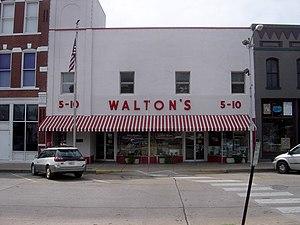
Walmart est une entreprise américaine transnationale spécialisée dans la grande distribution, fondée par Sam Walton et aujourd'hui présidée par son fils aîné, S. Robson Walton.